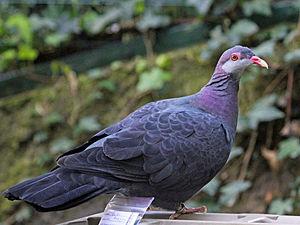
Le Pigeon à gorge blanche est une espèce d'oiseau appartenant à la famille des Columbidae.